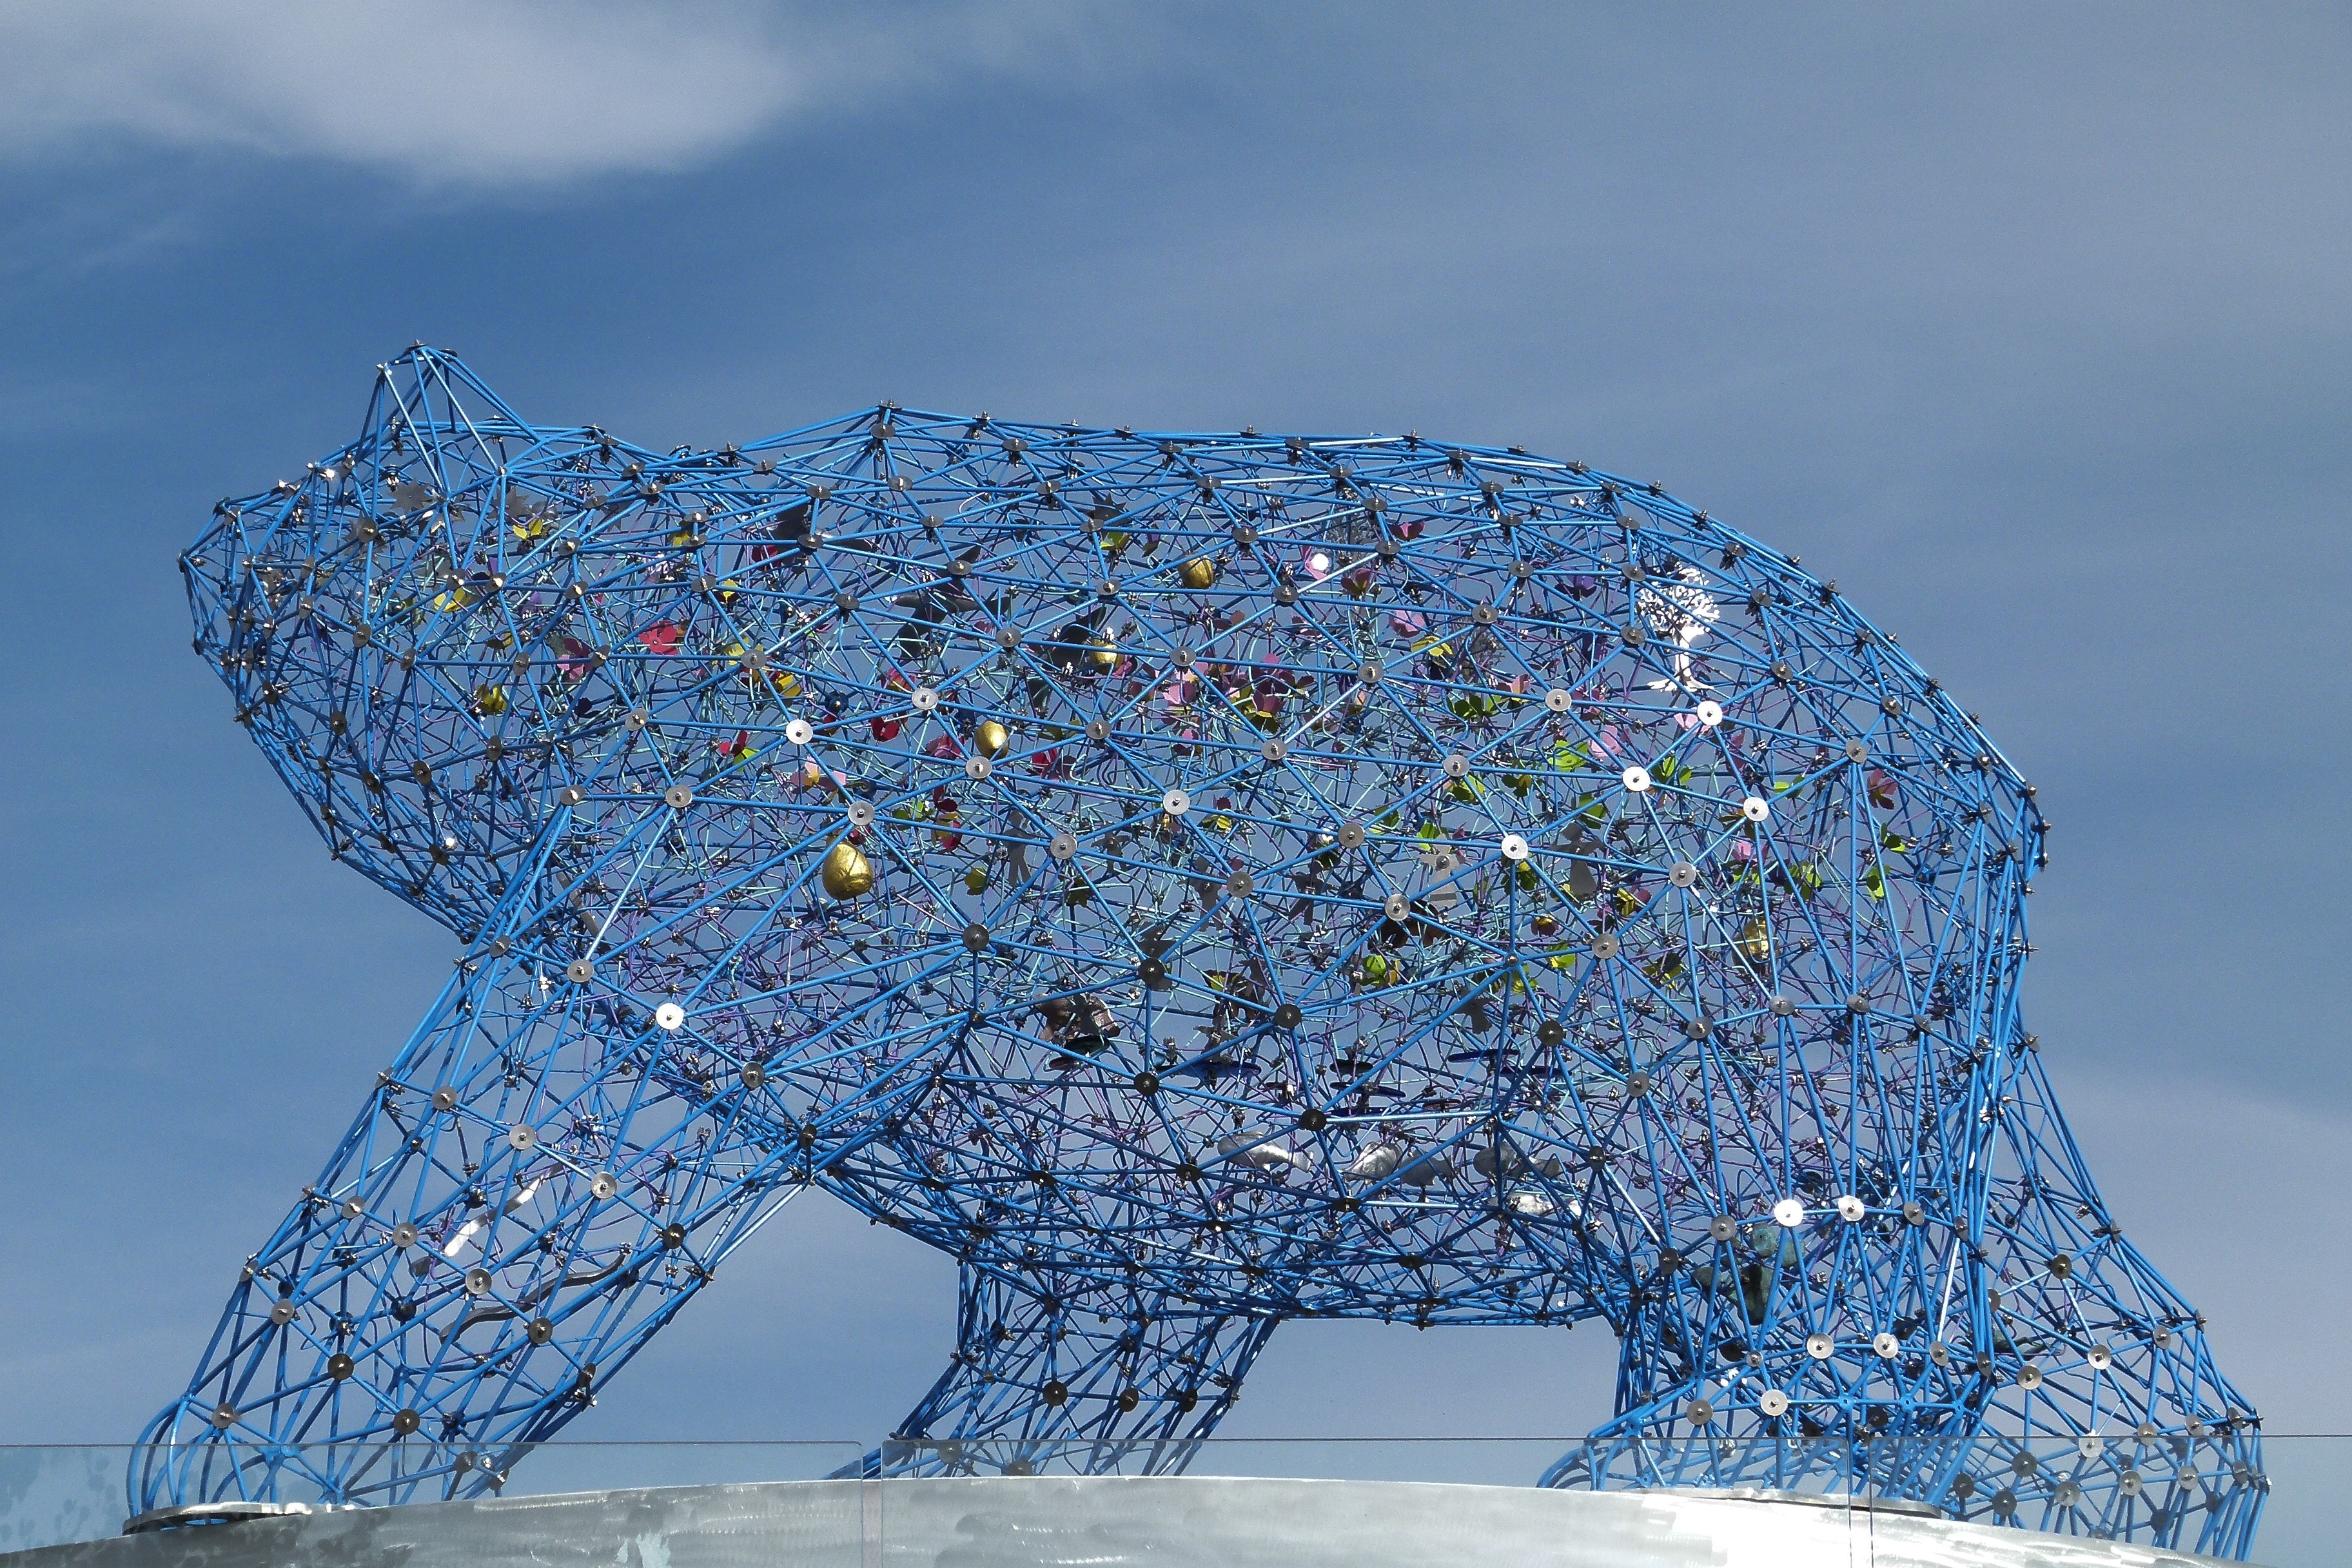
water, snow, winter, frost, animal, bear, ice, reflection, mammal, blue, artwork, art, canada, grid, kelowna, british columbia, atmosphere of earth